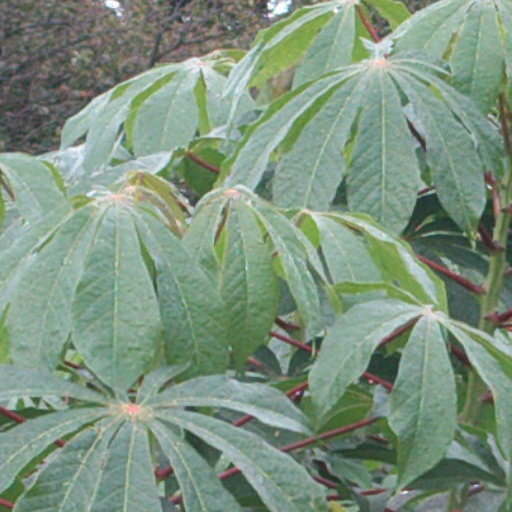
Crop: cassava